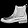
Label: Ankle boot